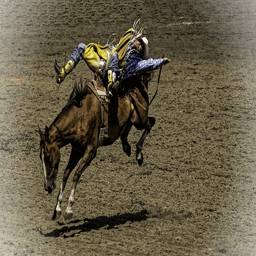
A rodeo rider atop a wildly bucking bronco.
A man being thrown around on a horse in a rodeo.
Rodeo cowboy in action trying to ride a bucking bronco horse.
Man leans all the way back as he rides a bucking bronco
A man that is on the back of a horse.